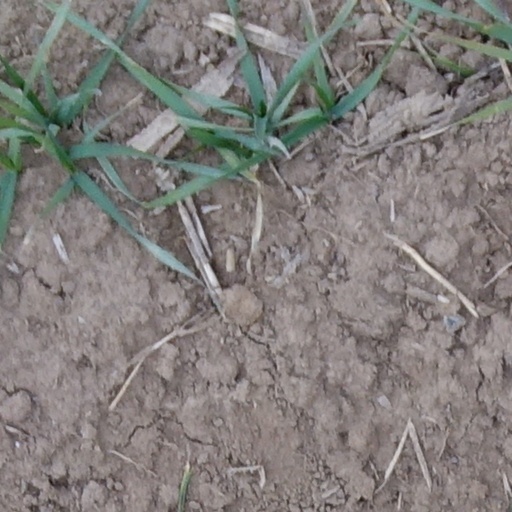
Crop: wheat